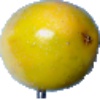
Label: Maracuja 1